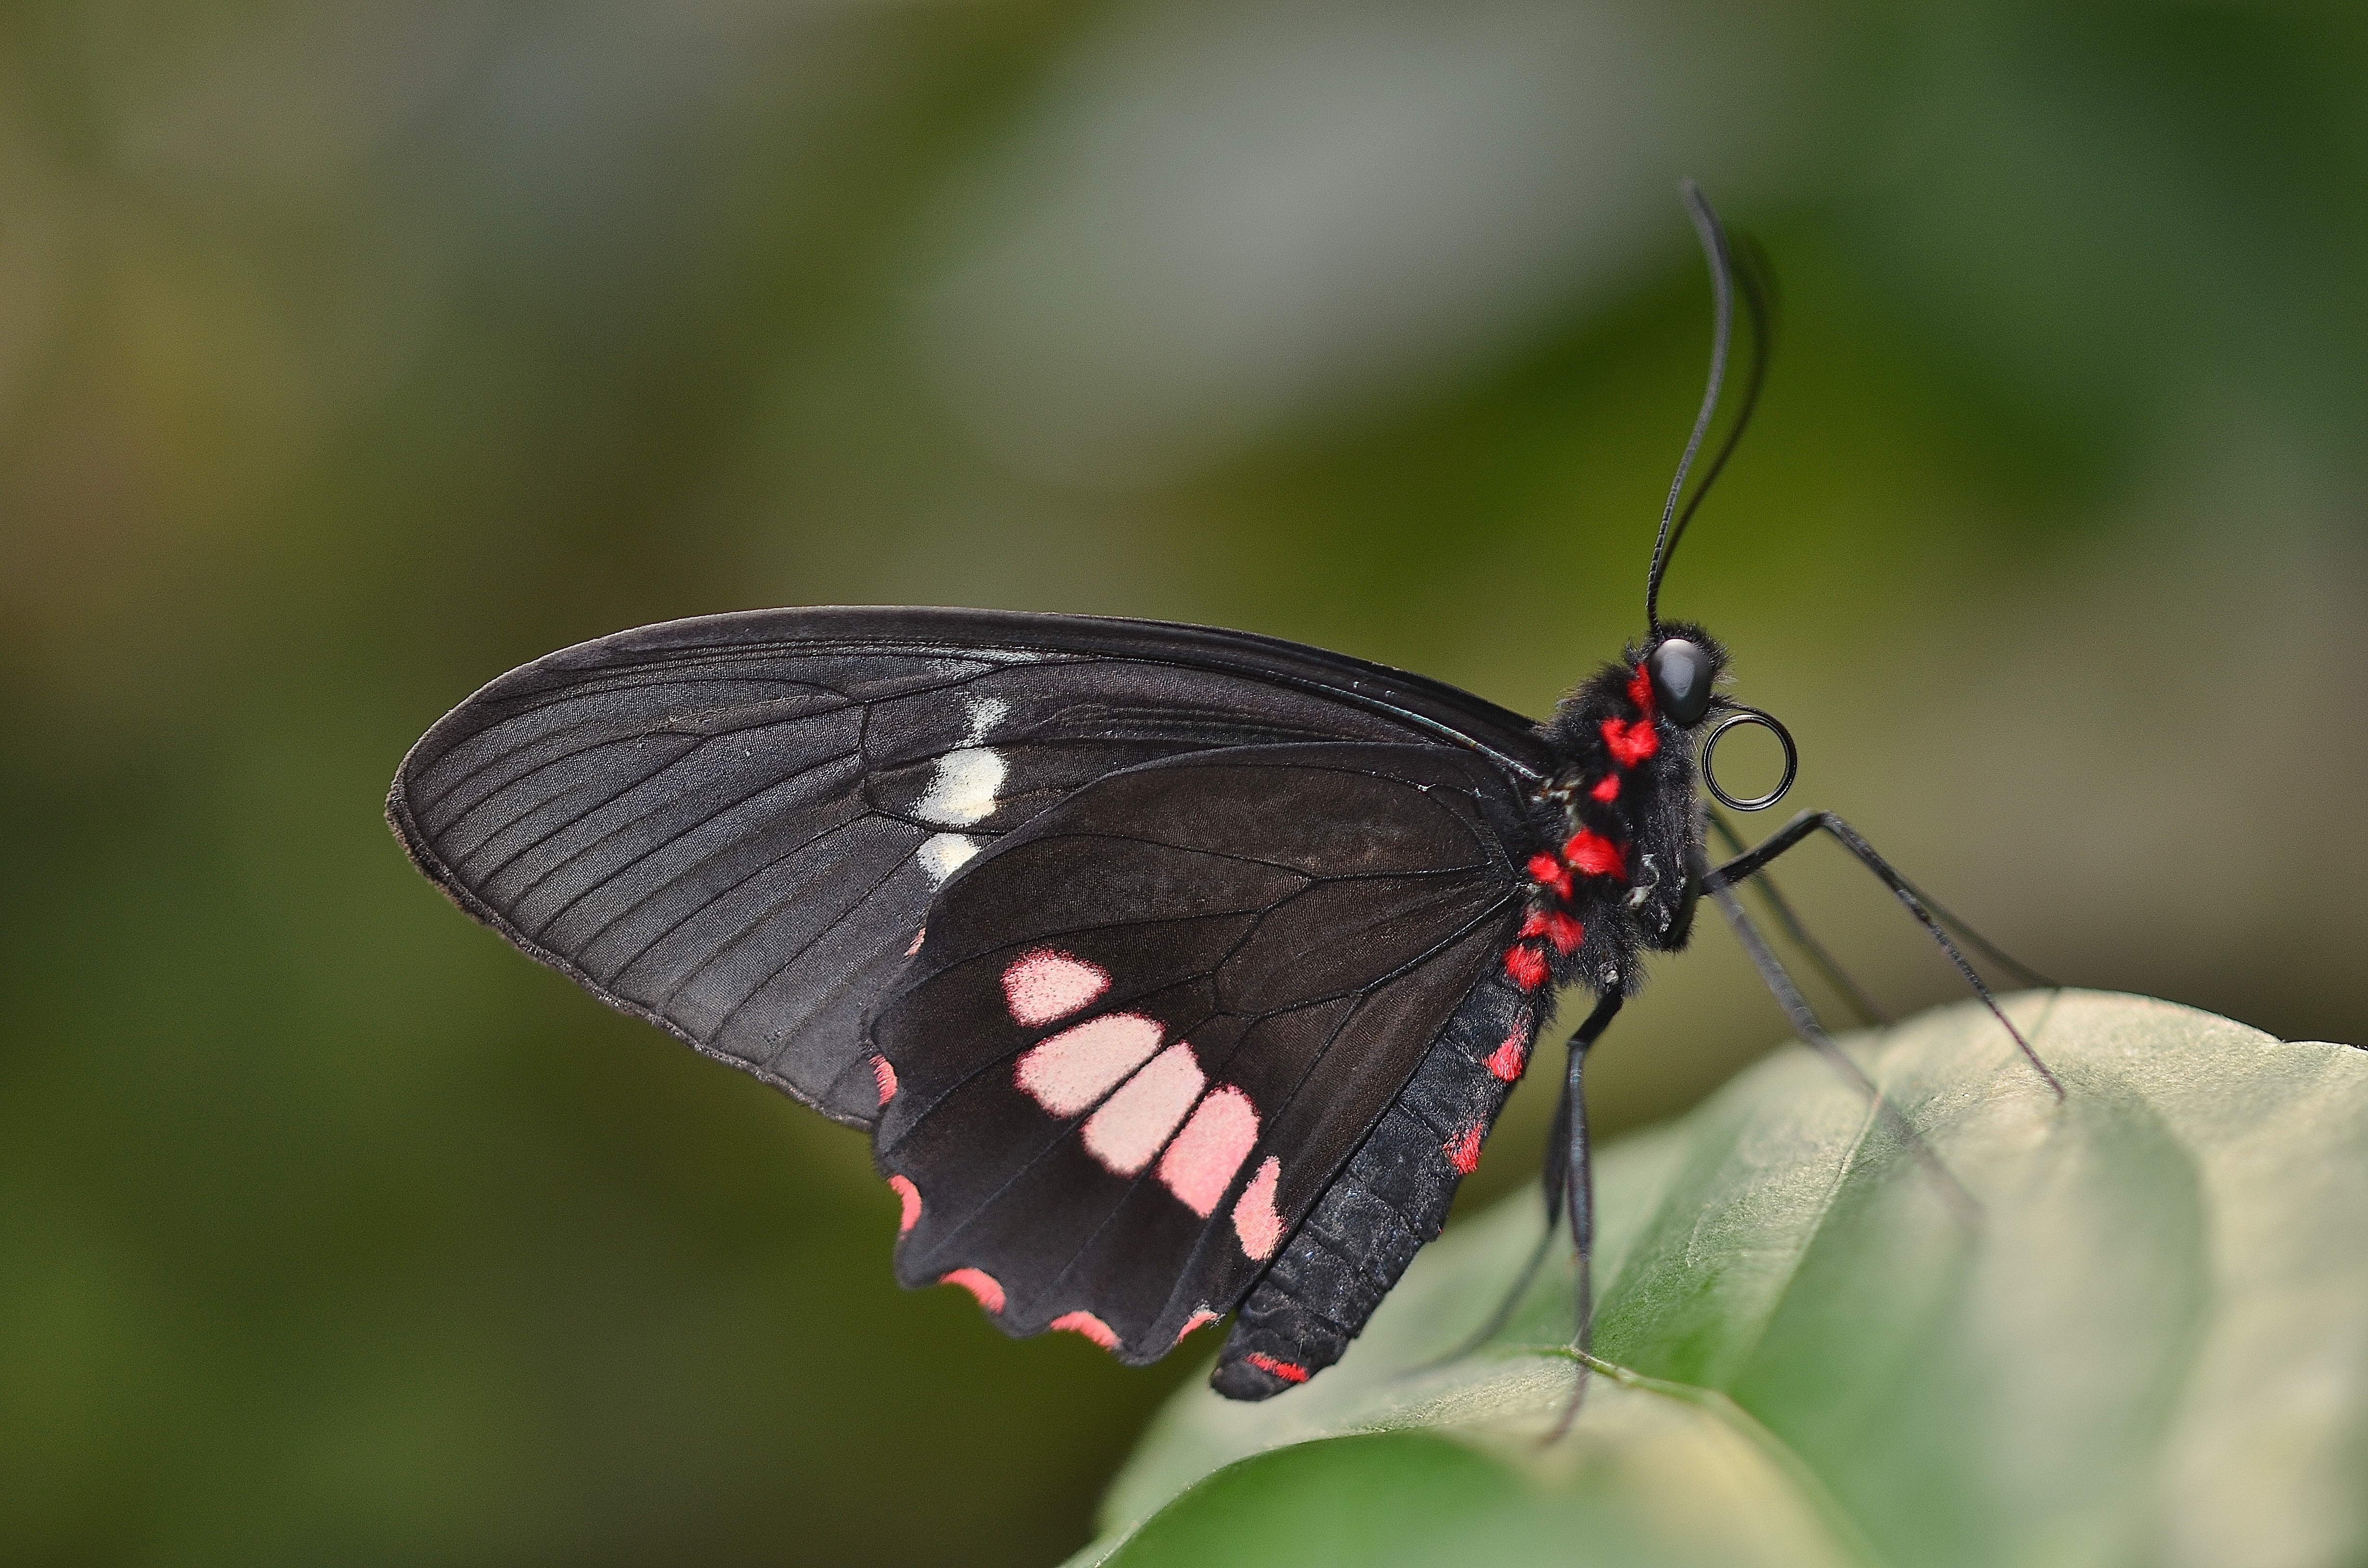
nature, wing, photography, leaf, flower, petal, animal, wildlife, red, insect, macro, butterfly, black, fauna, invertebrate, close up, pieridae, macro photography, arthropod, pollinator, moths and butterflies, lycaenid, brush footed butterfly, colias